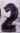
Number: 2